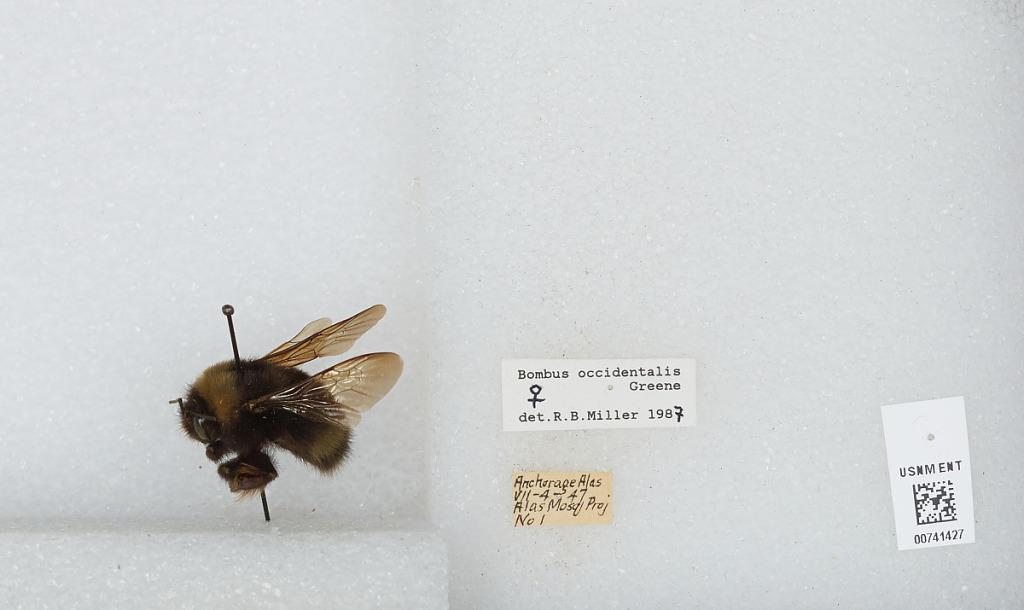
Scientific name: Bombus (Bombus) occidentalis Greene
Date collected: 1947-7-4
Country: United States
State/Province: Alaska
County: Anchorage
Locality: Anchorage
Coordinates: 61.22, -149.9
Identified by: Miller, R. B.